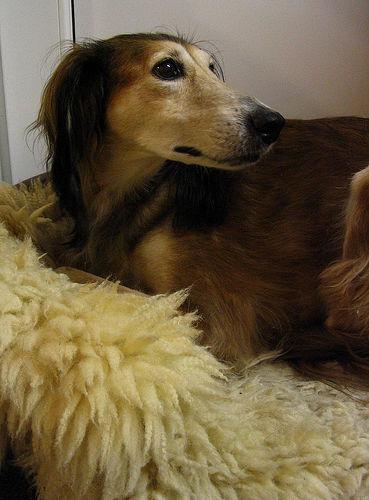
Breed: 206-n000051-Saluki